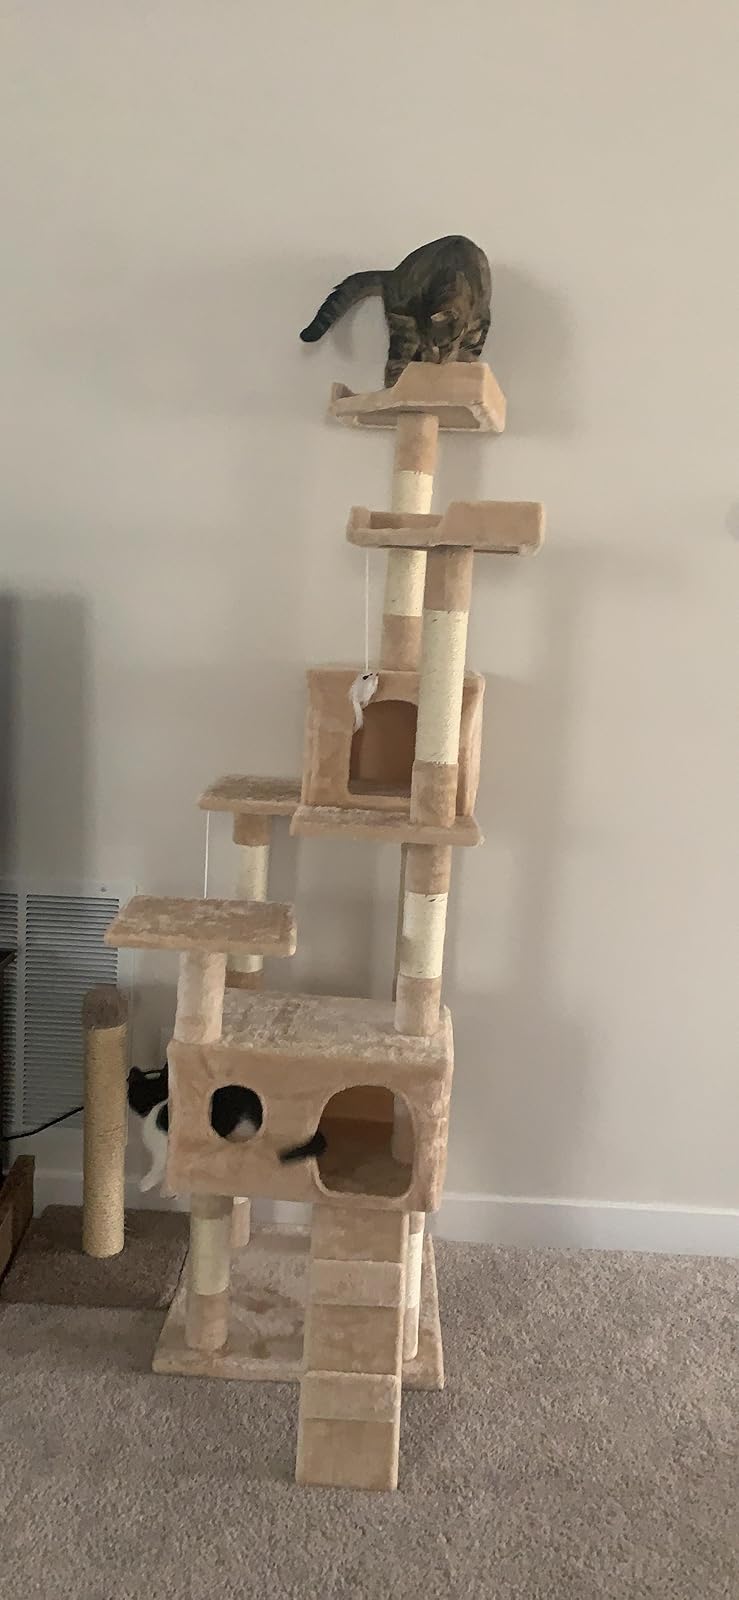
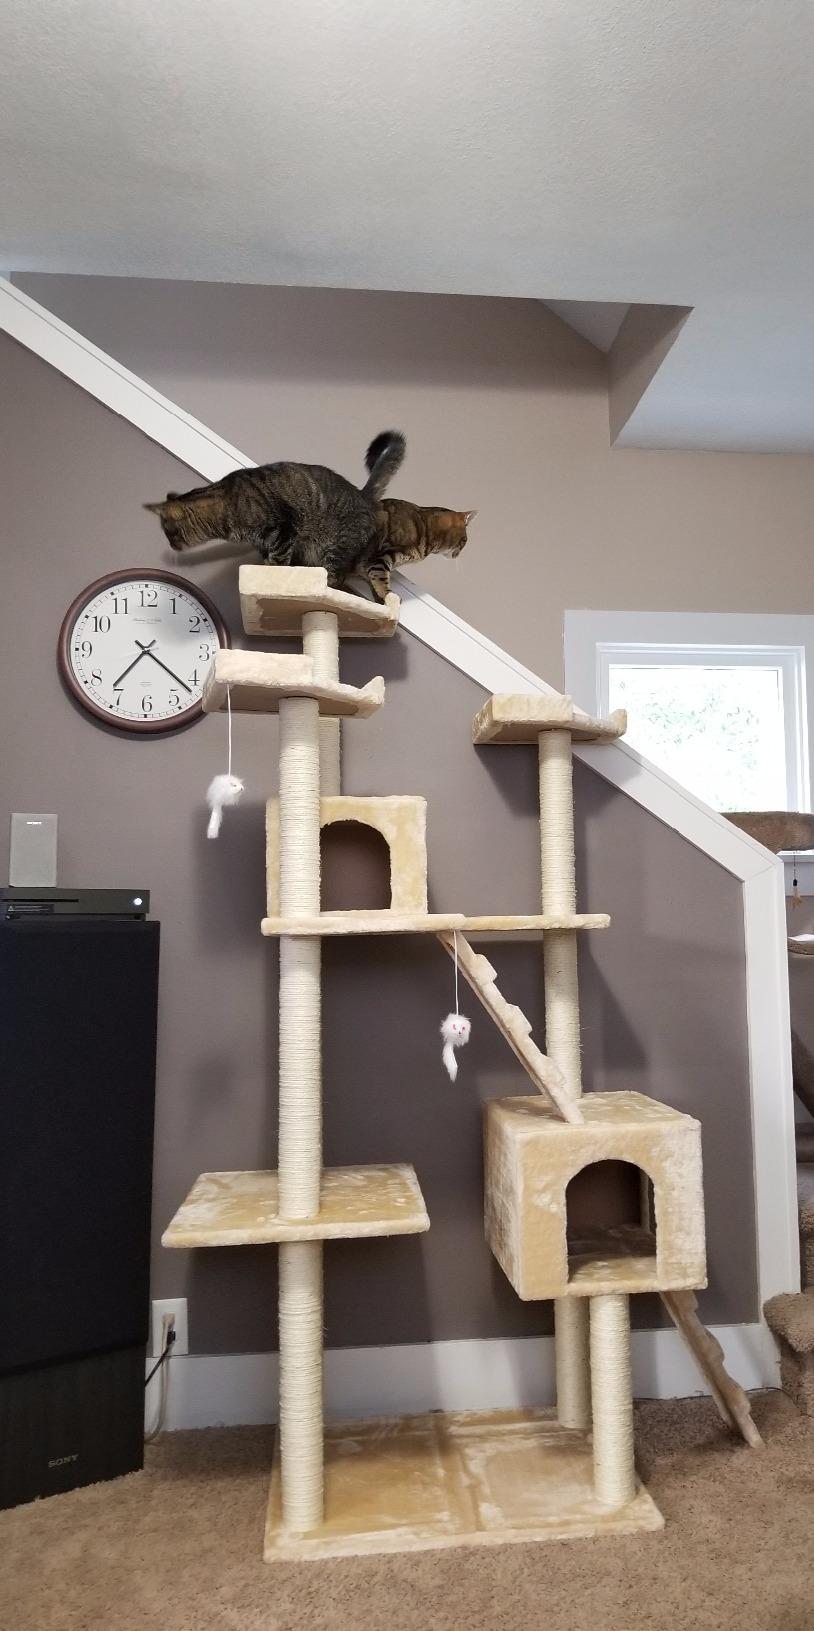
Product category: items_cat tree
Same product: no